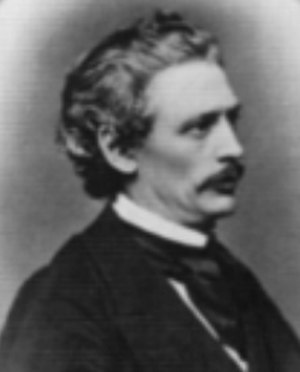
Flensborgsamlingen
Helvig Conrad Engelhardt
Flensborgsamlingen eller Den kongelige Samling af Nordiske Oldsager var en samling af oldsager i Hertugdømmet Slesvig, som blev fundet i første halvdel af 1800-tallet i Angel, Sundeved, Als, Ærø og det øvrige Sønderjylland. De betydeligste elementer i samlingen var mosefundene fra Torsbjerg Mose 1858 til 1861 og Nydam Mose 1859 til 1863.